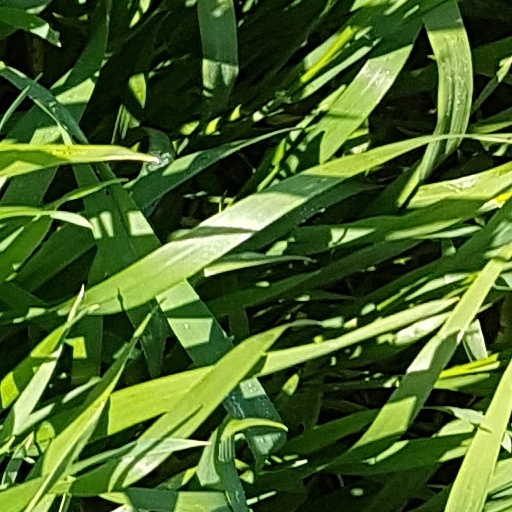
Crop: wheat